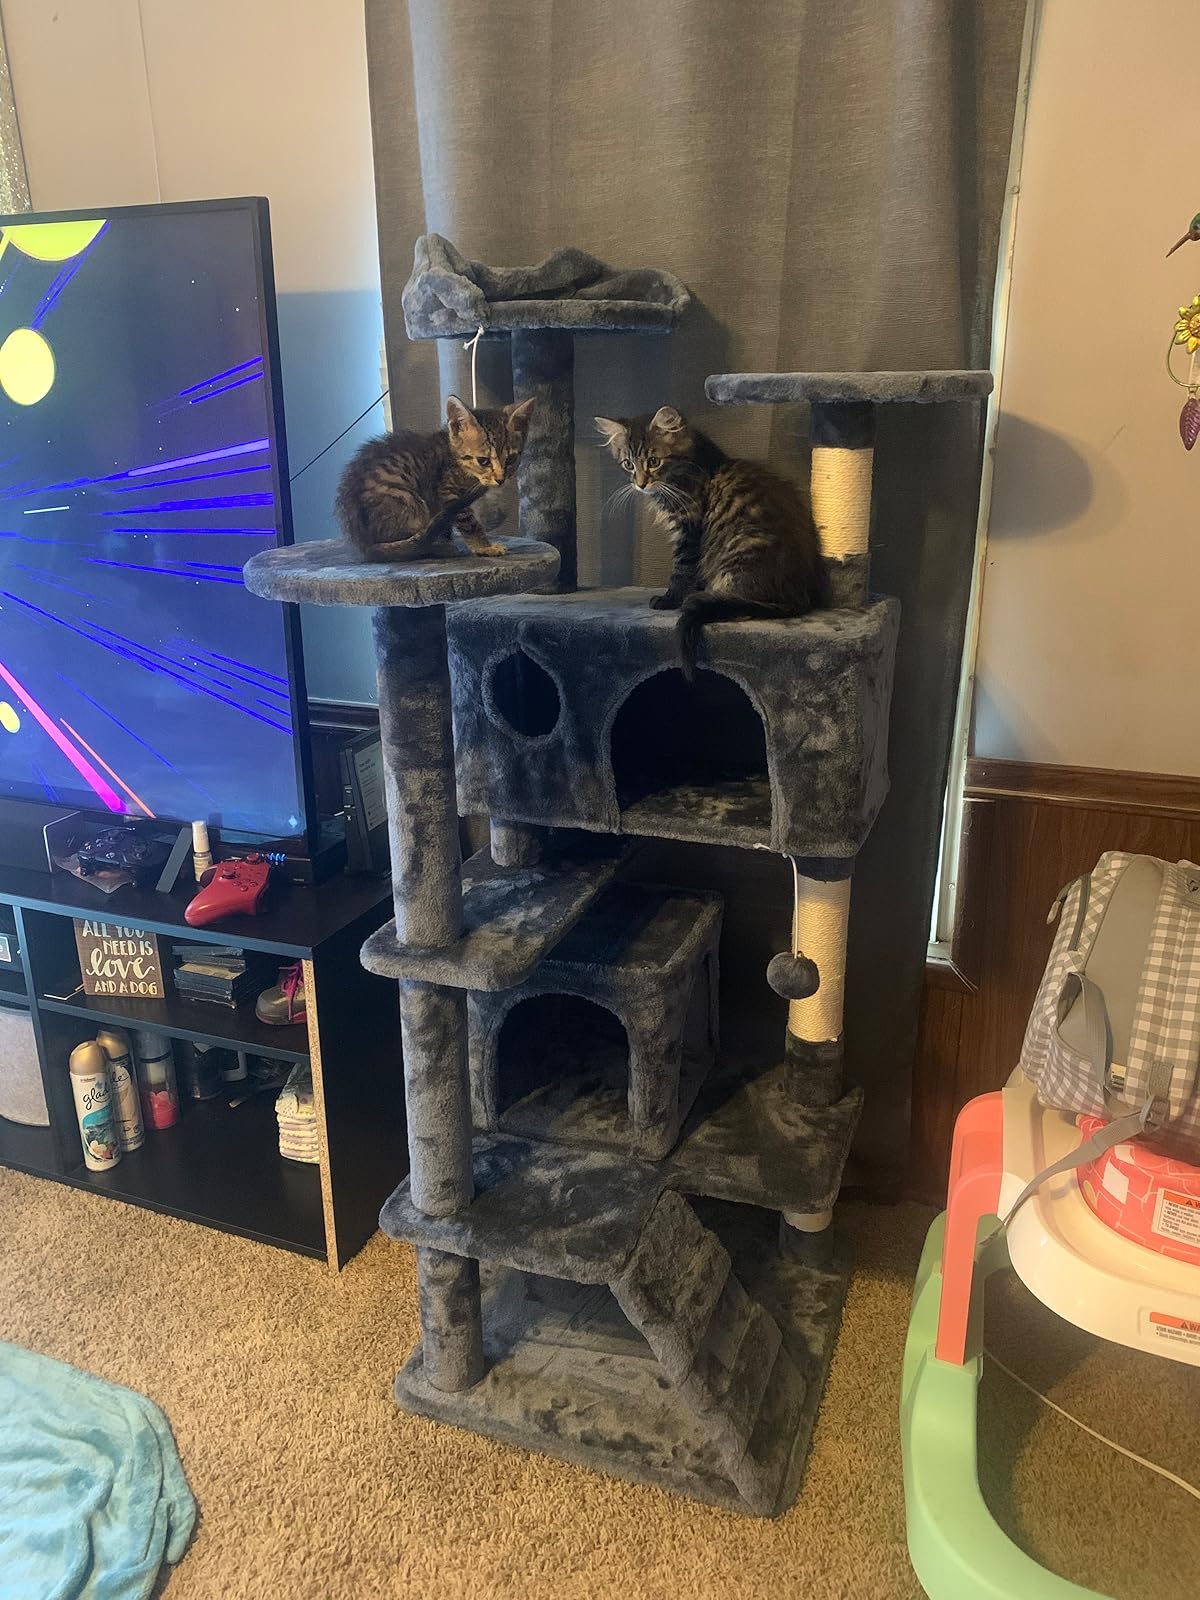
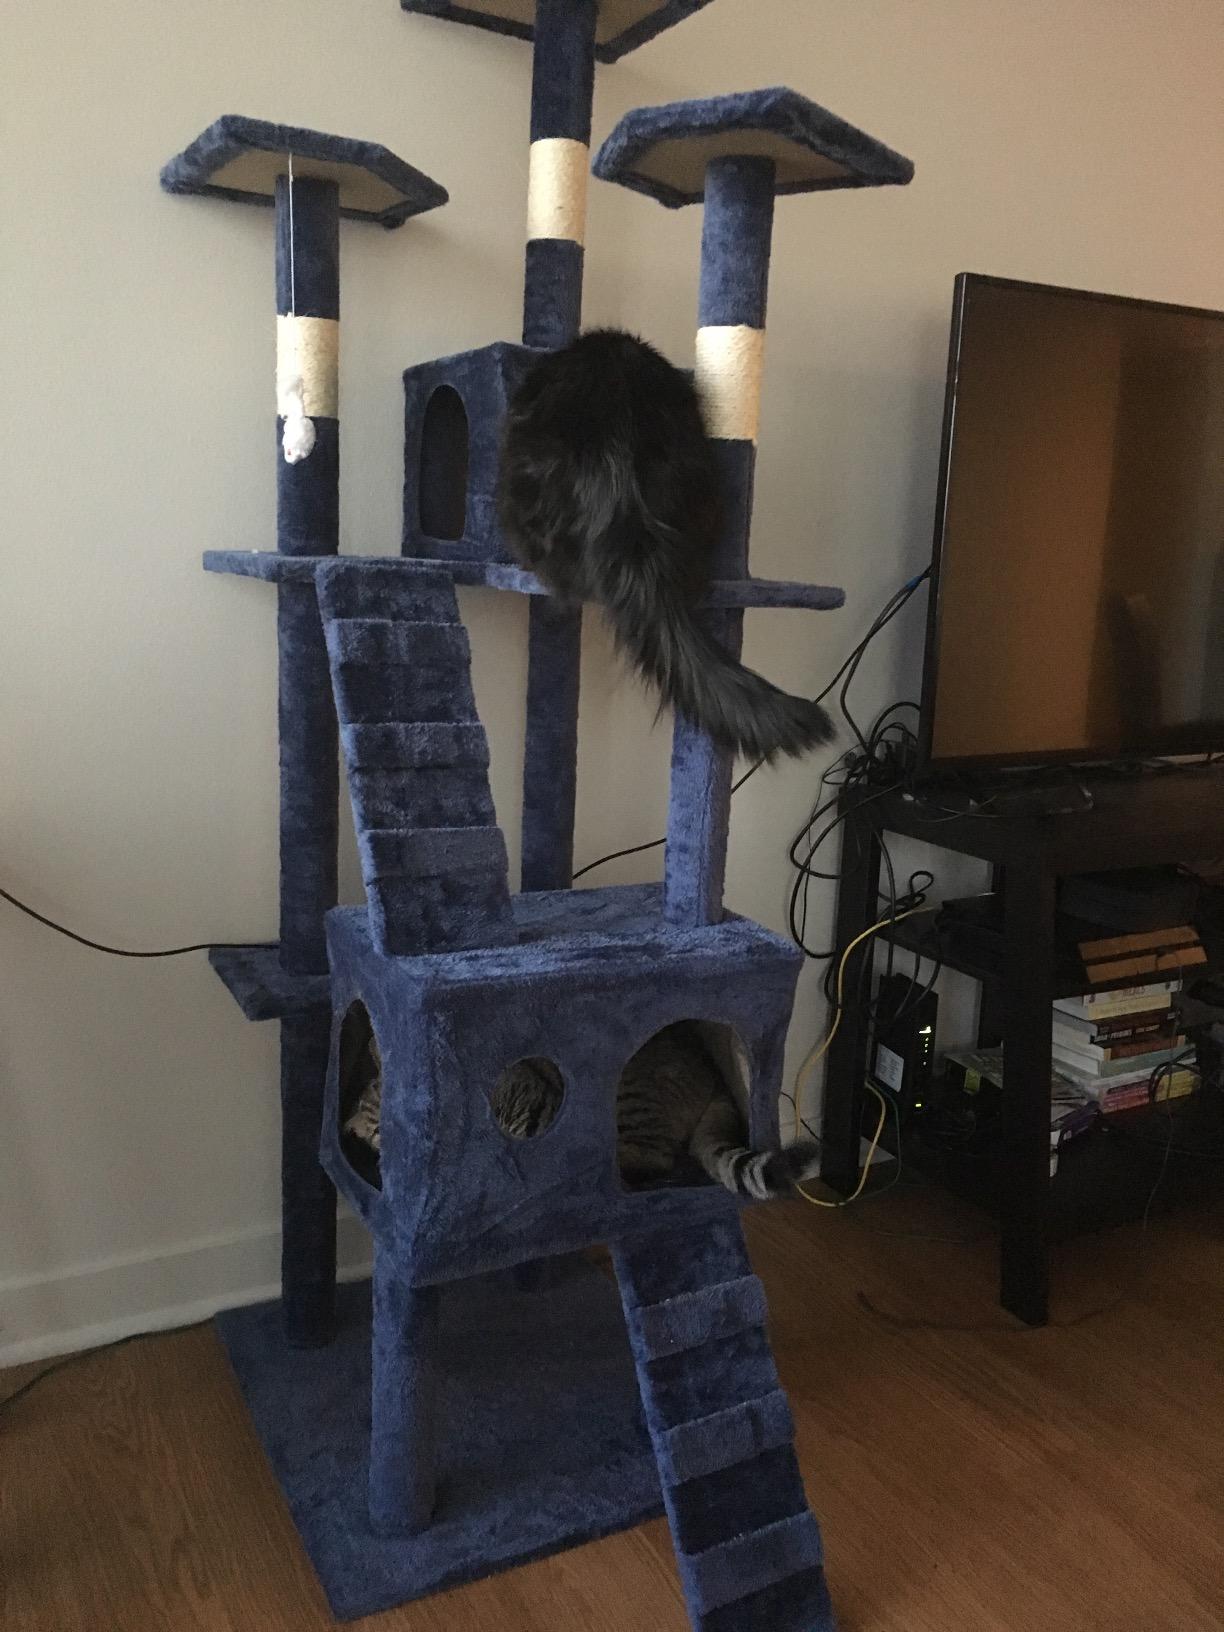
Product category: items_cat tree
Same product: no